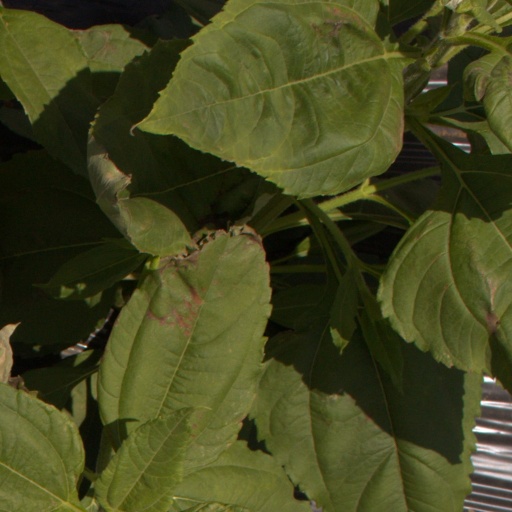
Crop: Jerusalem artichoke